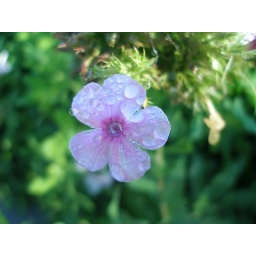
A plumbago flower covered with water drops. Notice the ball of water in the center.